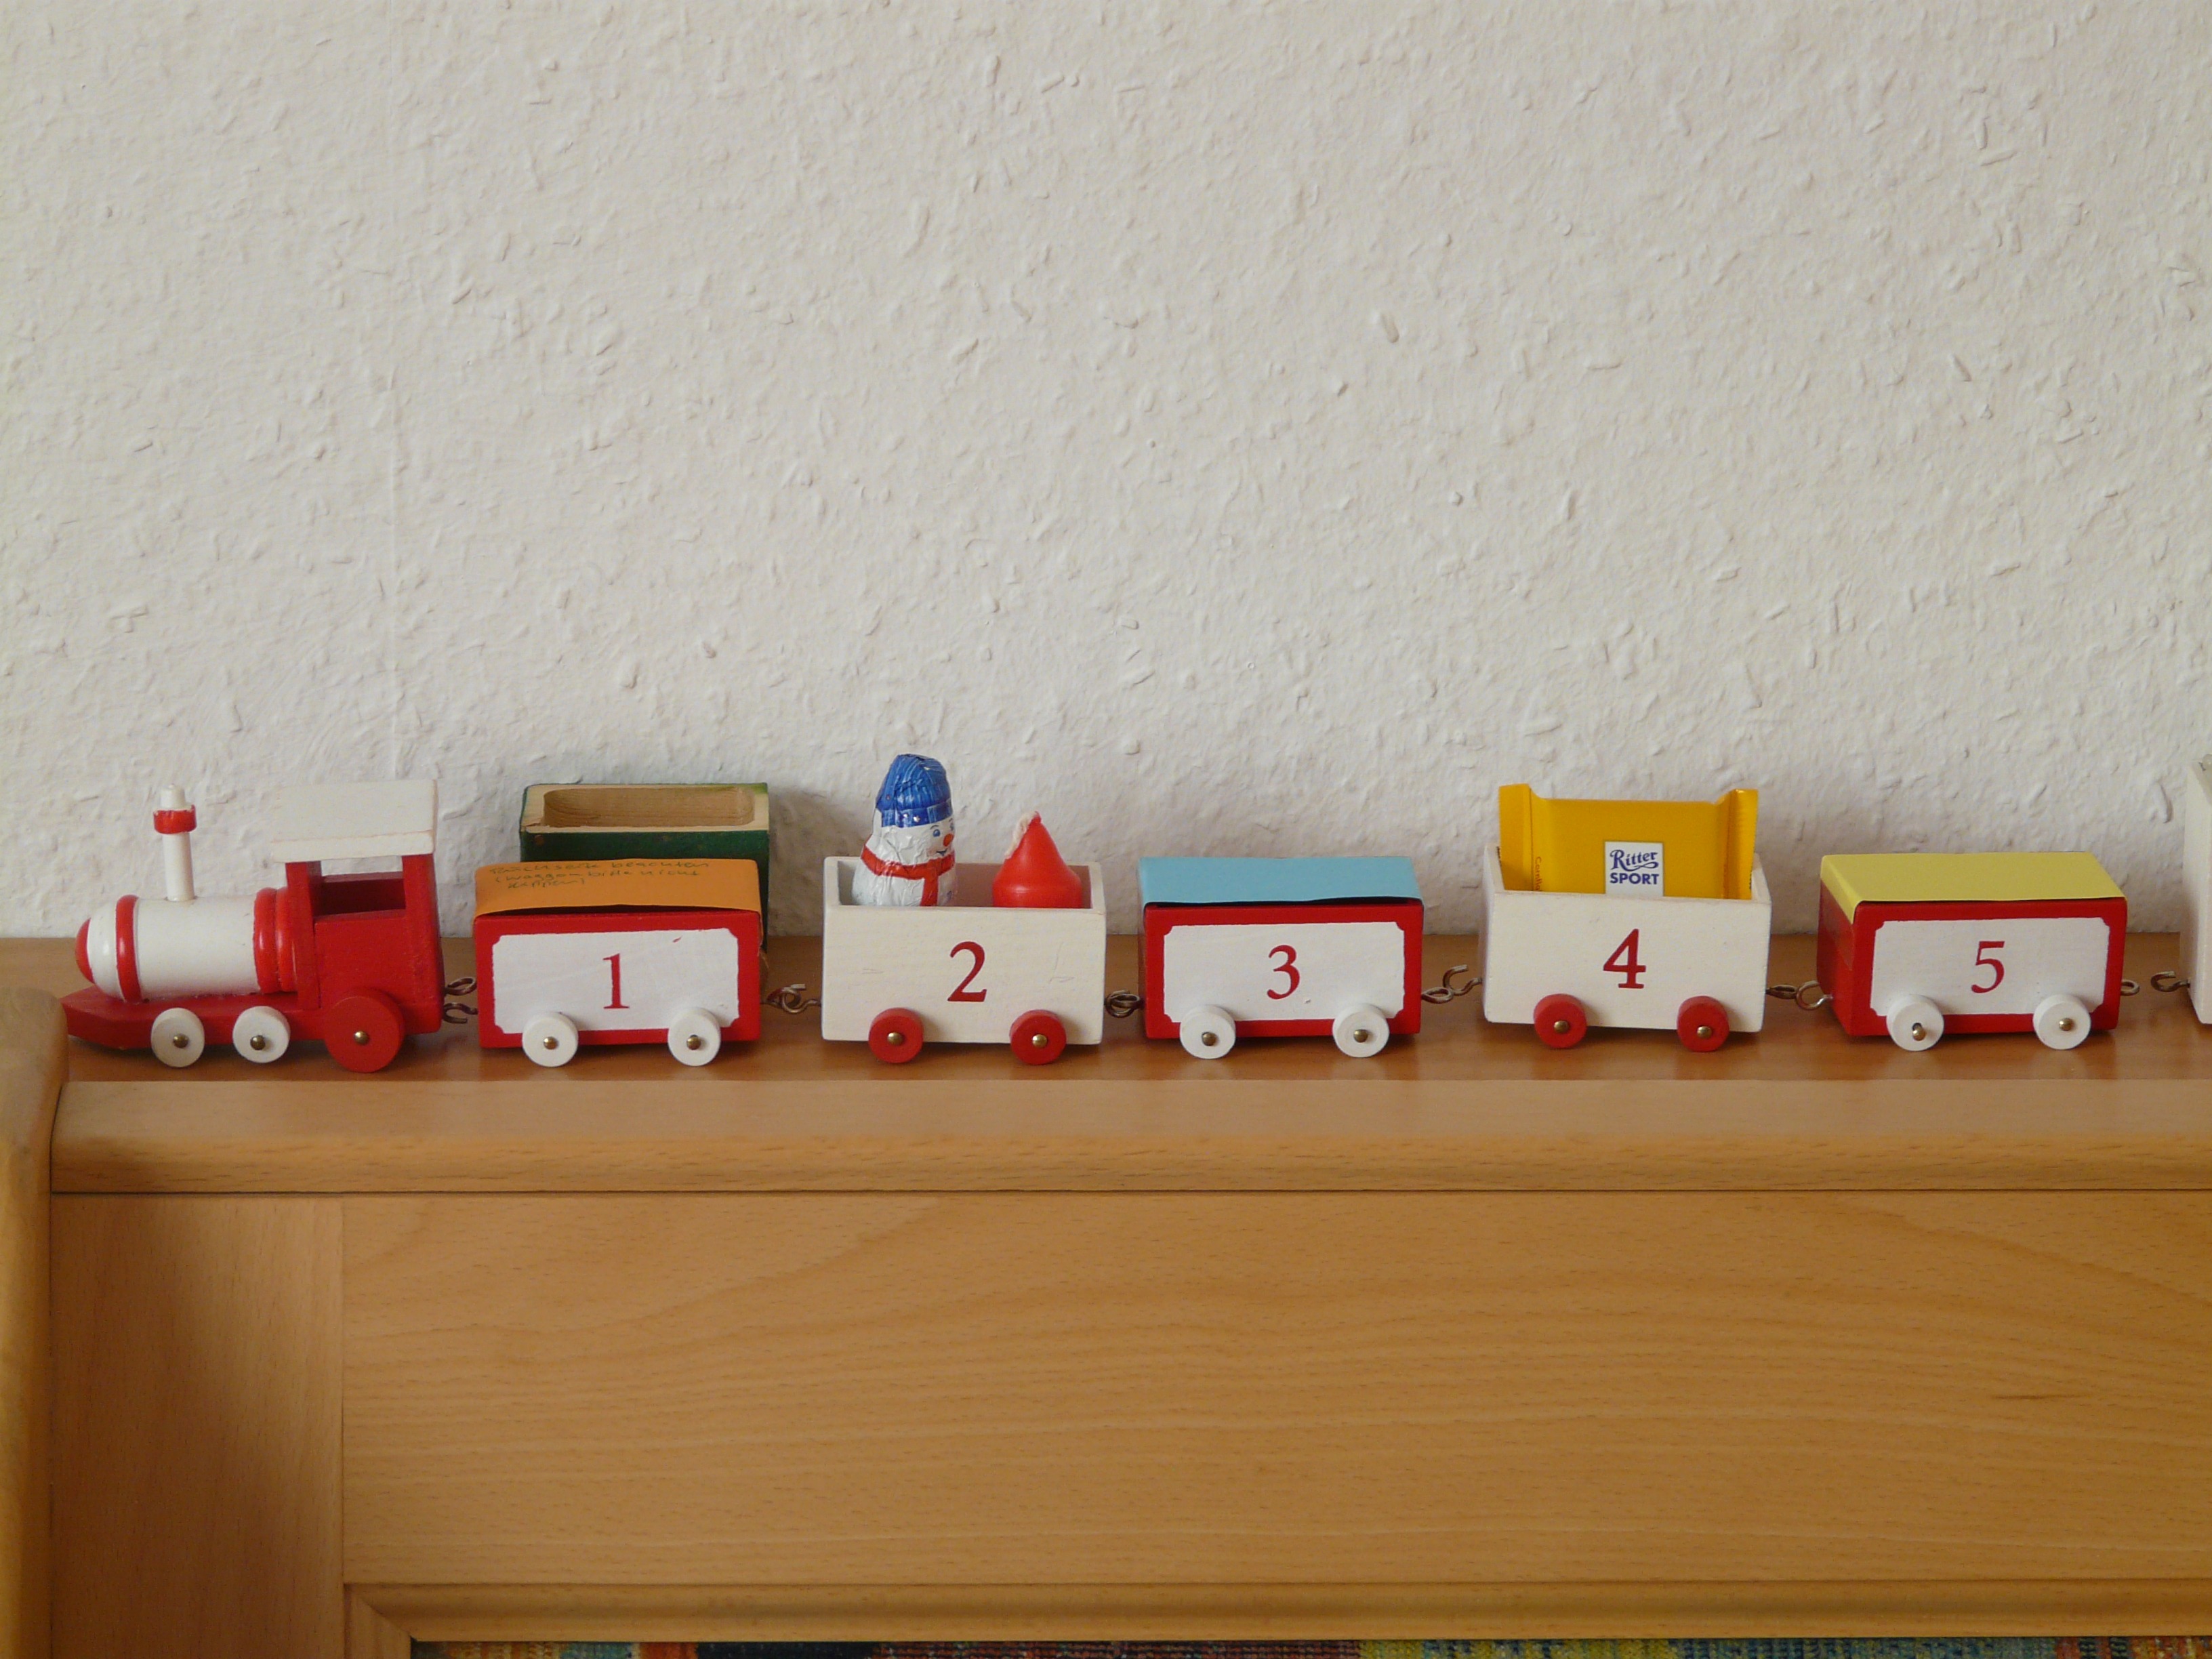
wood, train, red, shelf, toy, advent, gifts, shape, packed, nicholas, surprise, wooden train, wagons, advent calendar